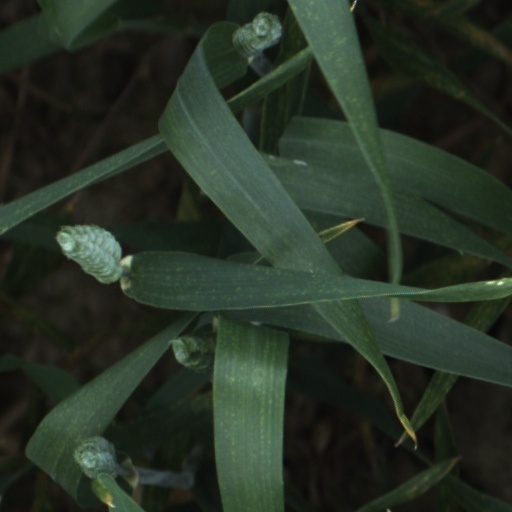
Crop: wheat